Rubén Xaus

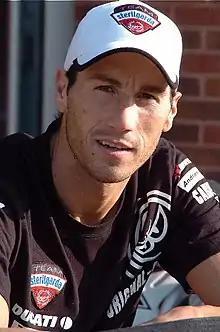
Rubén Xaus

Rubén Xaus (born 18 February 1978 in Barcelona, Catalonia, Spain) is a retired motorcycle road racer. During his career he competed in both the Superbike World Championship and the MotoGP. He is nicknamed 'Spider-Man', as his lanky frame leads him to hang over the bike in an unusual way.